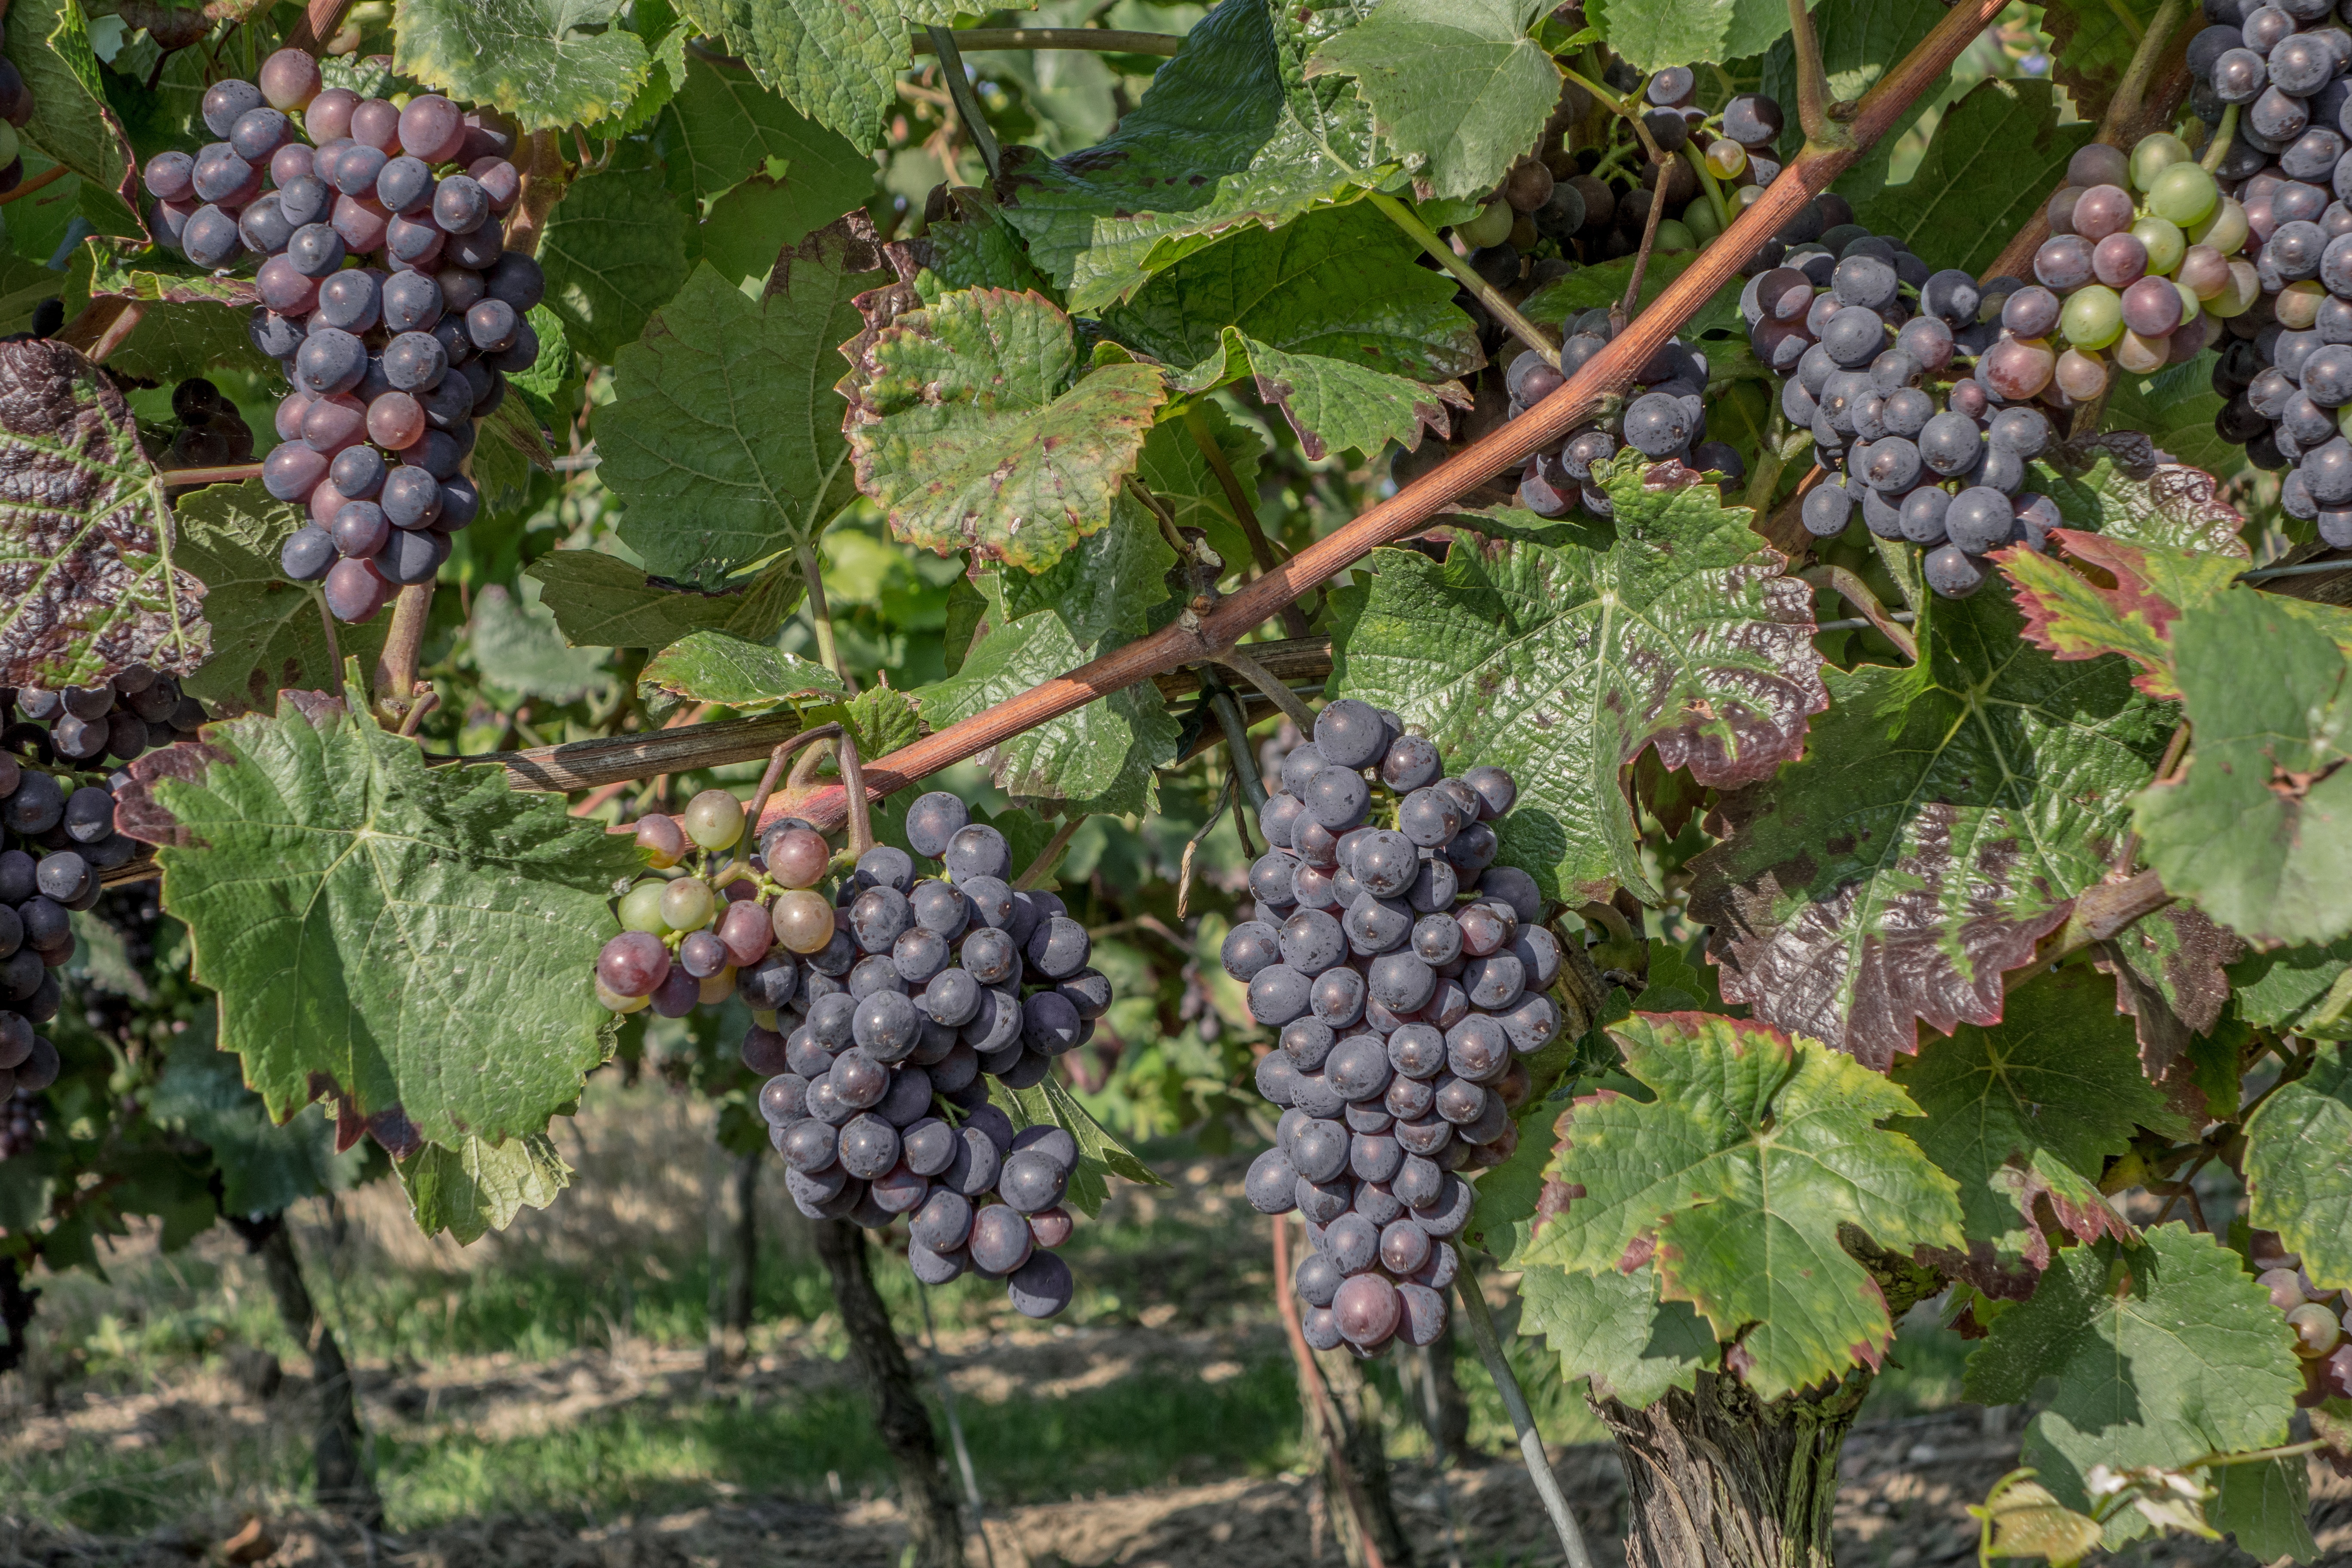
plant, grape, vineyard, wine, vintage, fruit, food, produce, autumn, agriculture, red wine, blackberry, vines, shrub, grapes, winery, palatinate, blue grapes, wine harvest, flowering plant, vitis, winemaker, red grape varieties, wine growers, sultana, land plant, grapevine family, zante currant